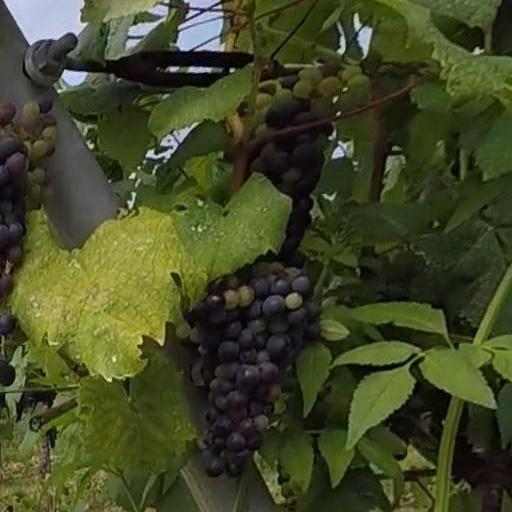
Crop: grape